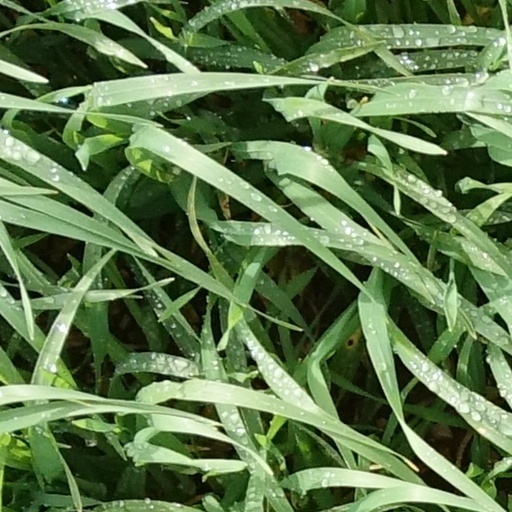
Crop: wheat